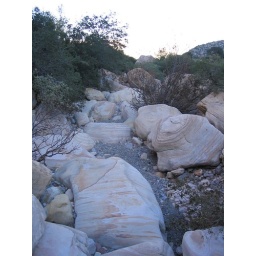
Some cool striped rocks in the streambed